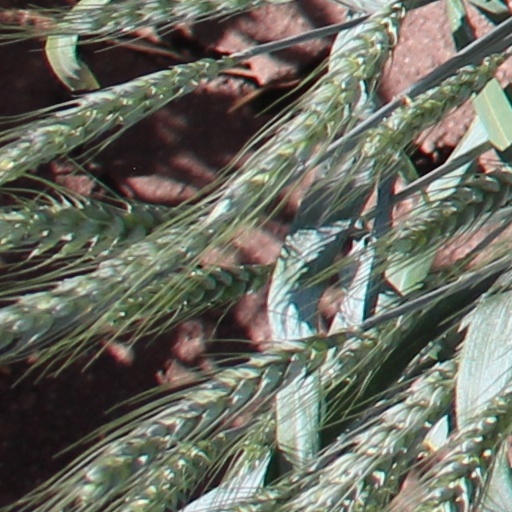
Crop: wheat